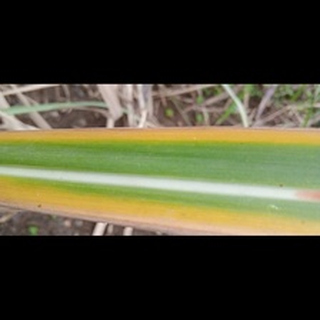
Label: sugarcane_yellow_leaf_disease